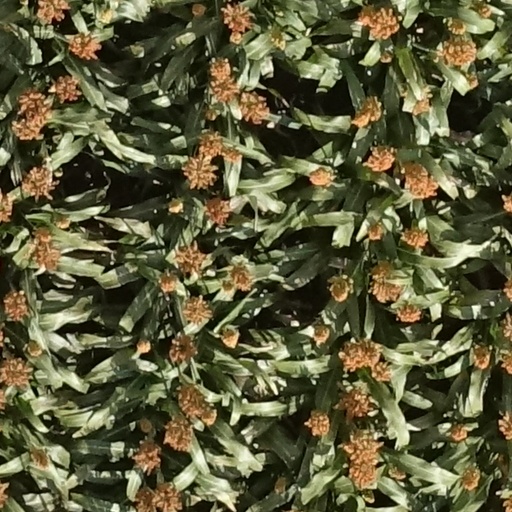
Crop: sorghum